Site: brandenburg
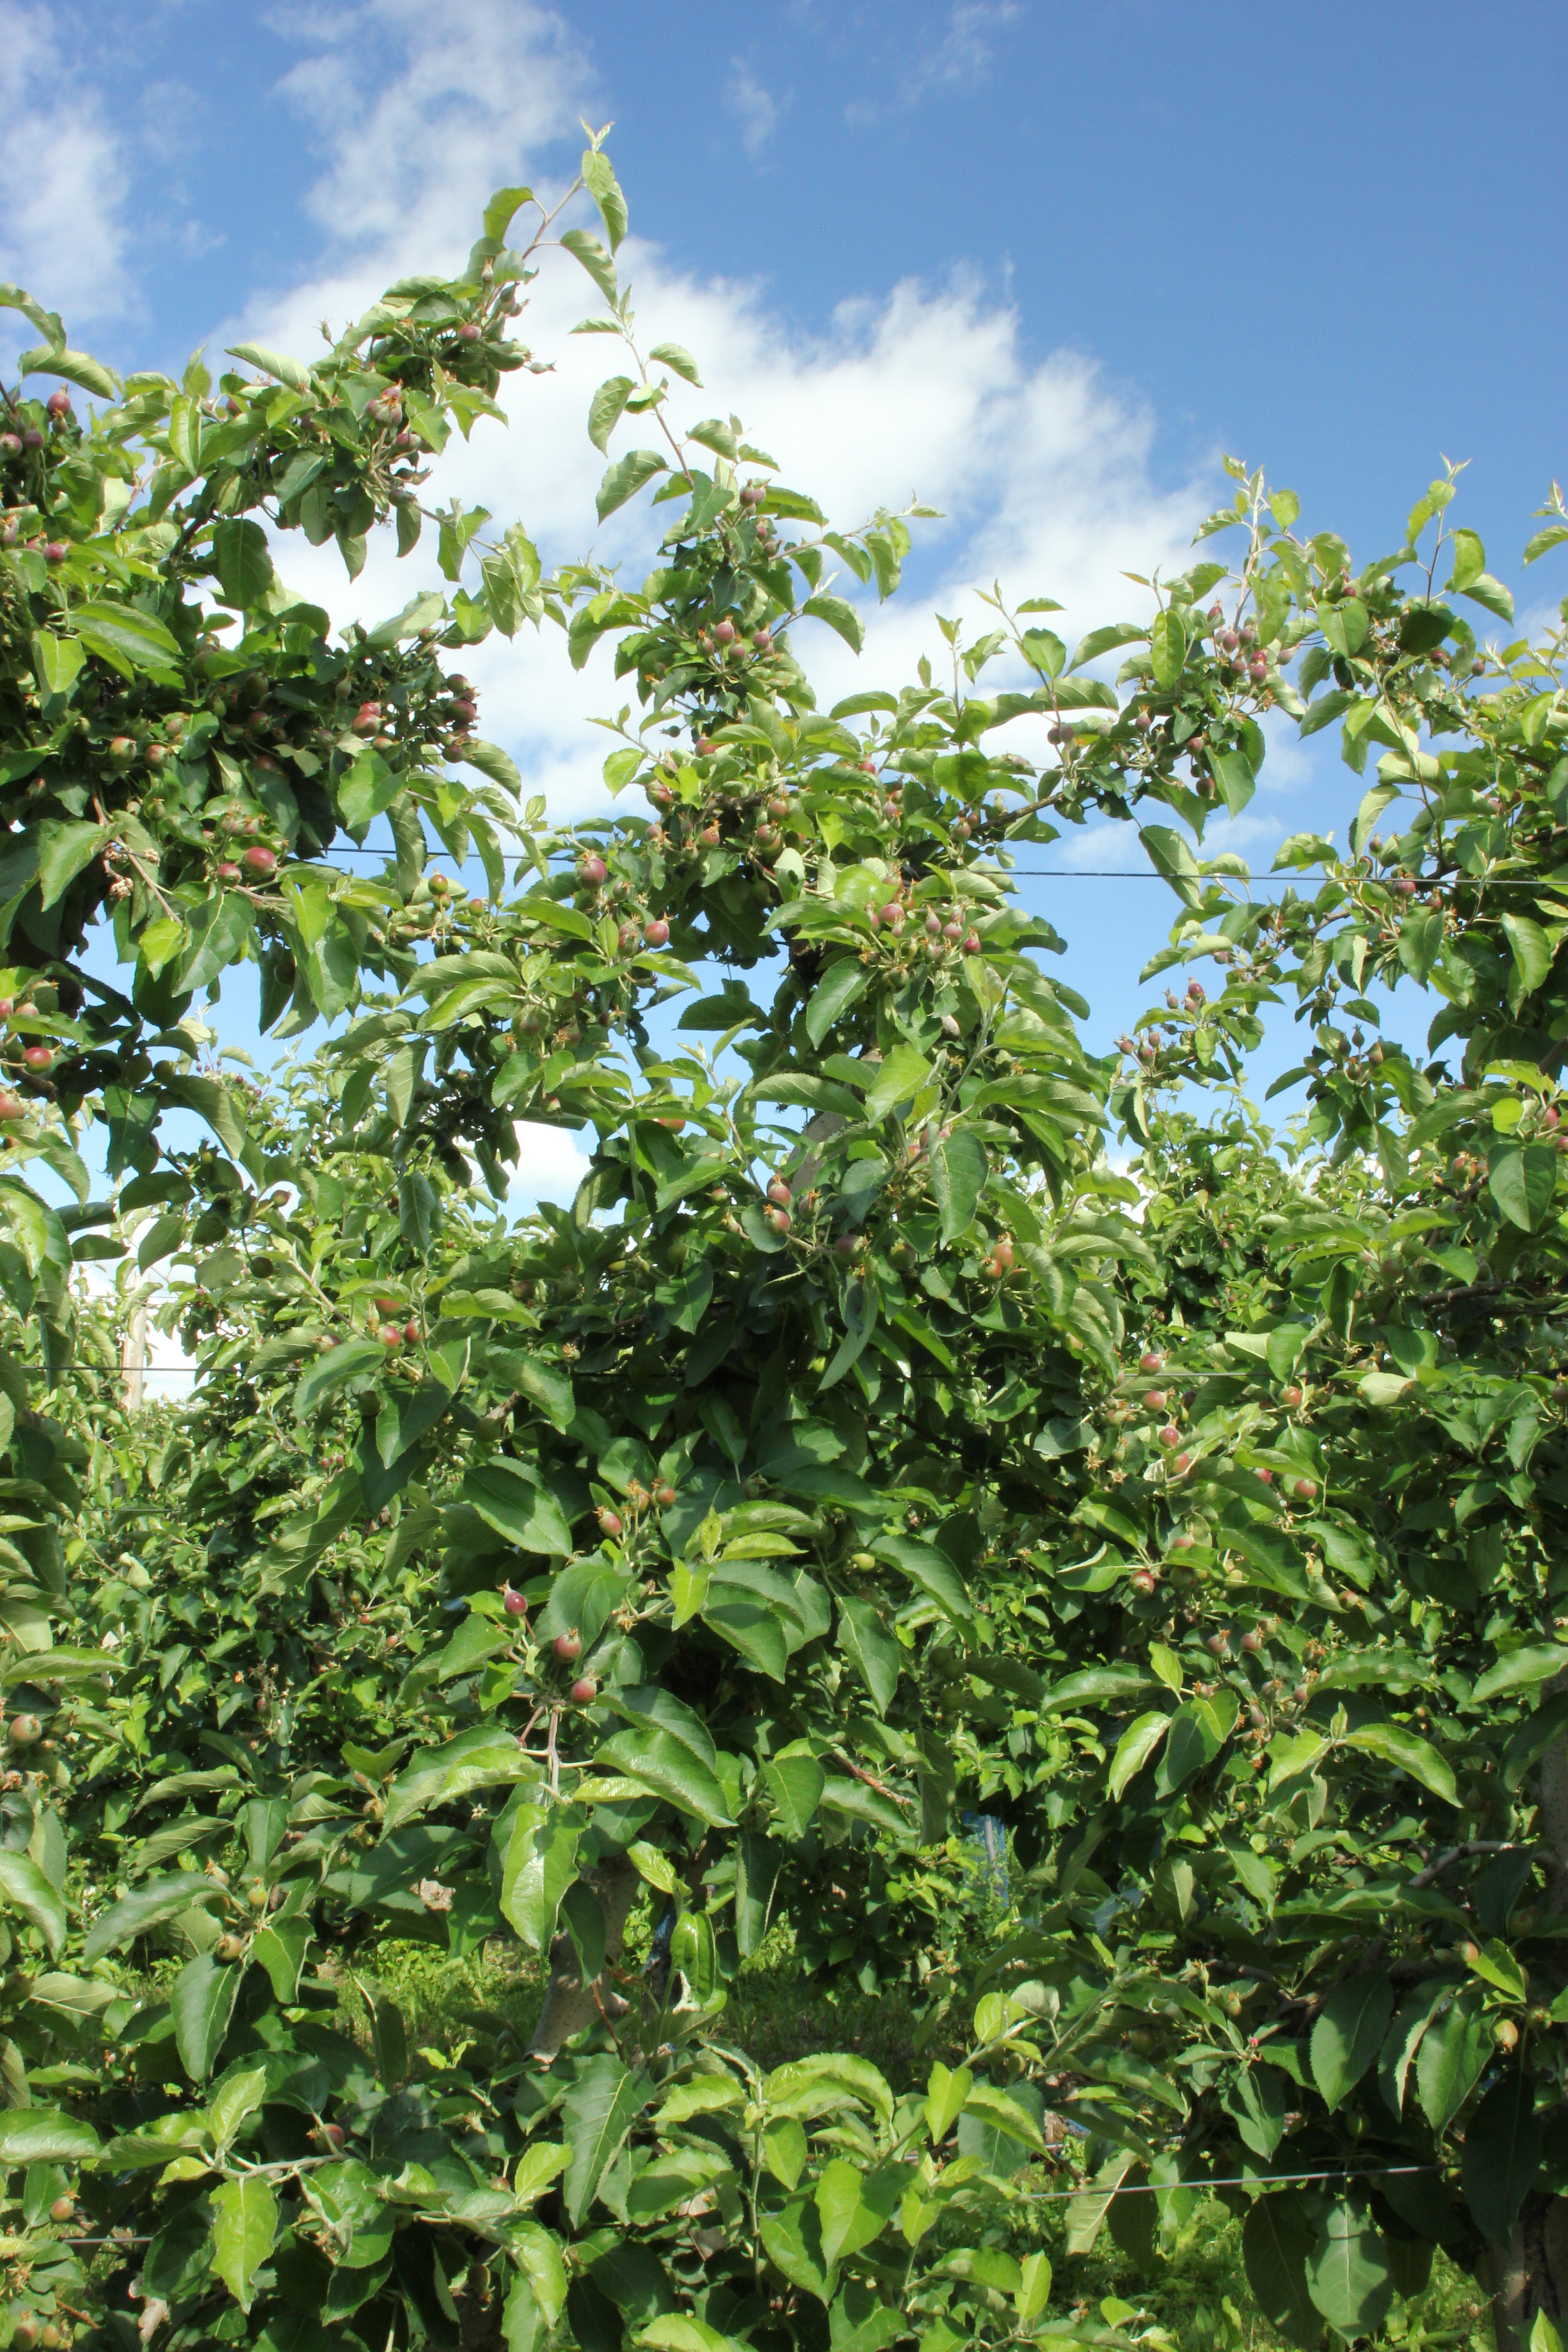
Growth stage (BBCH 72): Development of fruit